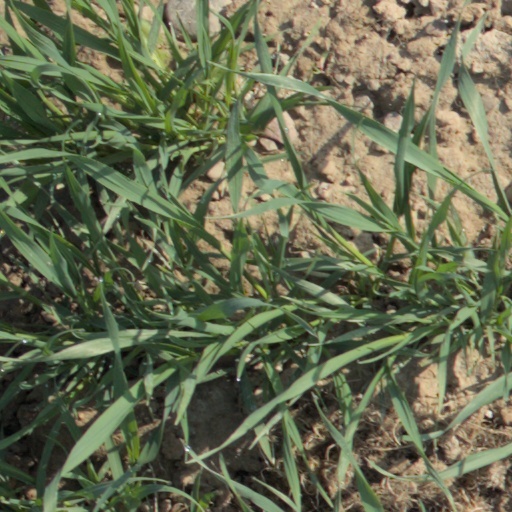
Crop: wheat